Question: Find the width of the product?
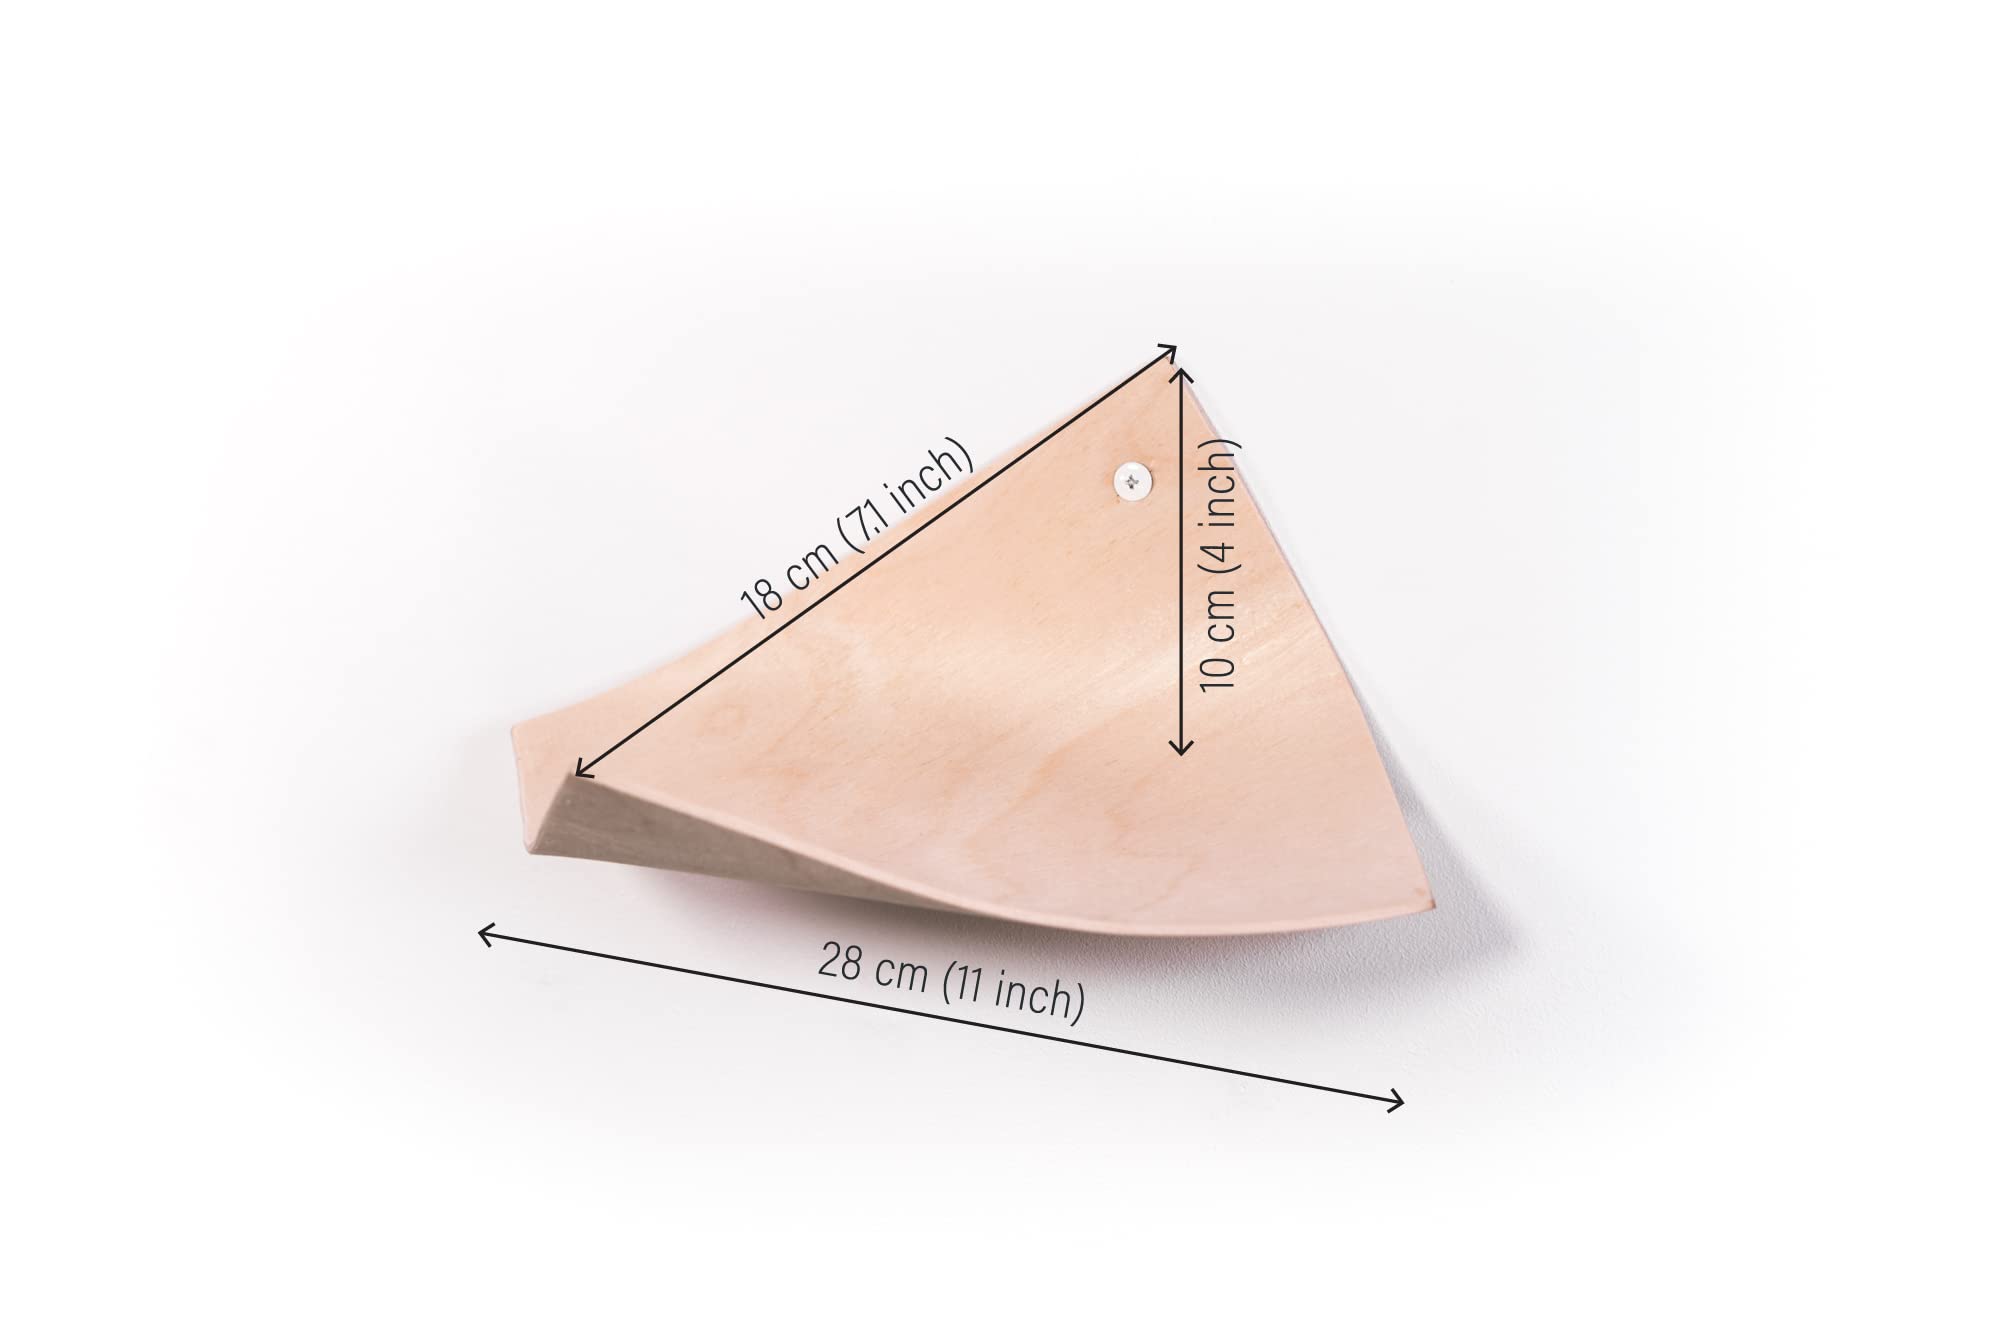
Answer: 10.0 centimetre